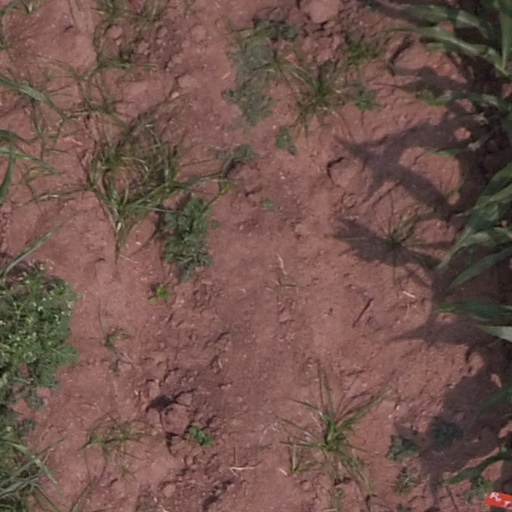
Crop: maize; corn